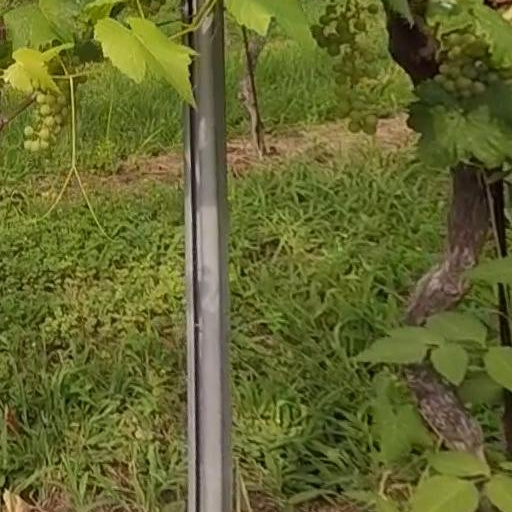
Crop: grape